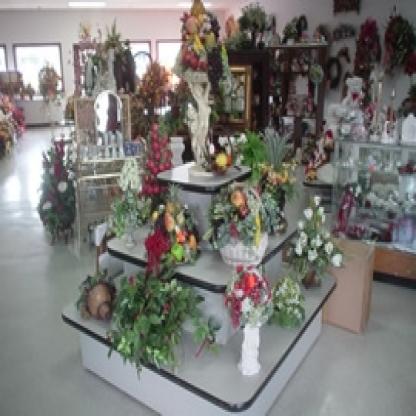
Scene: Indoor